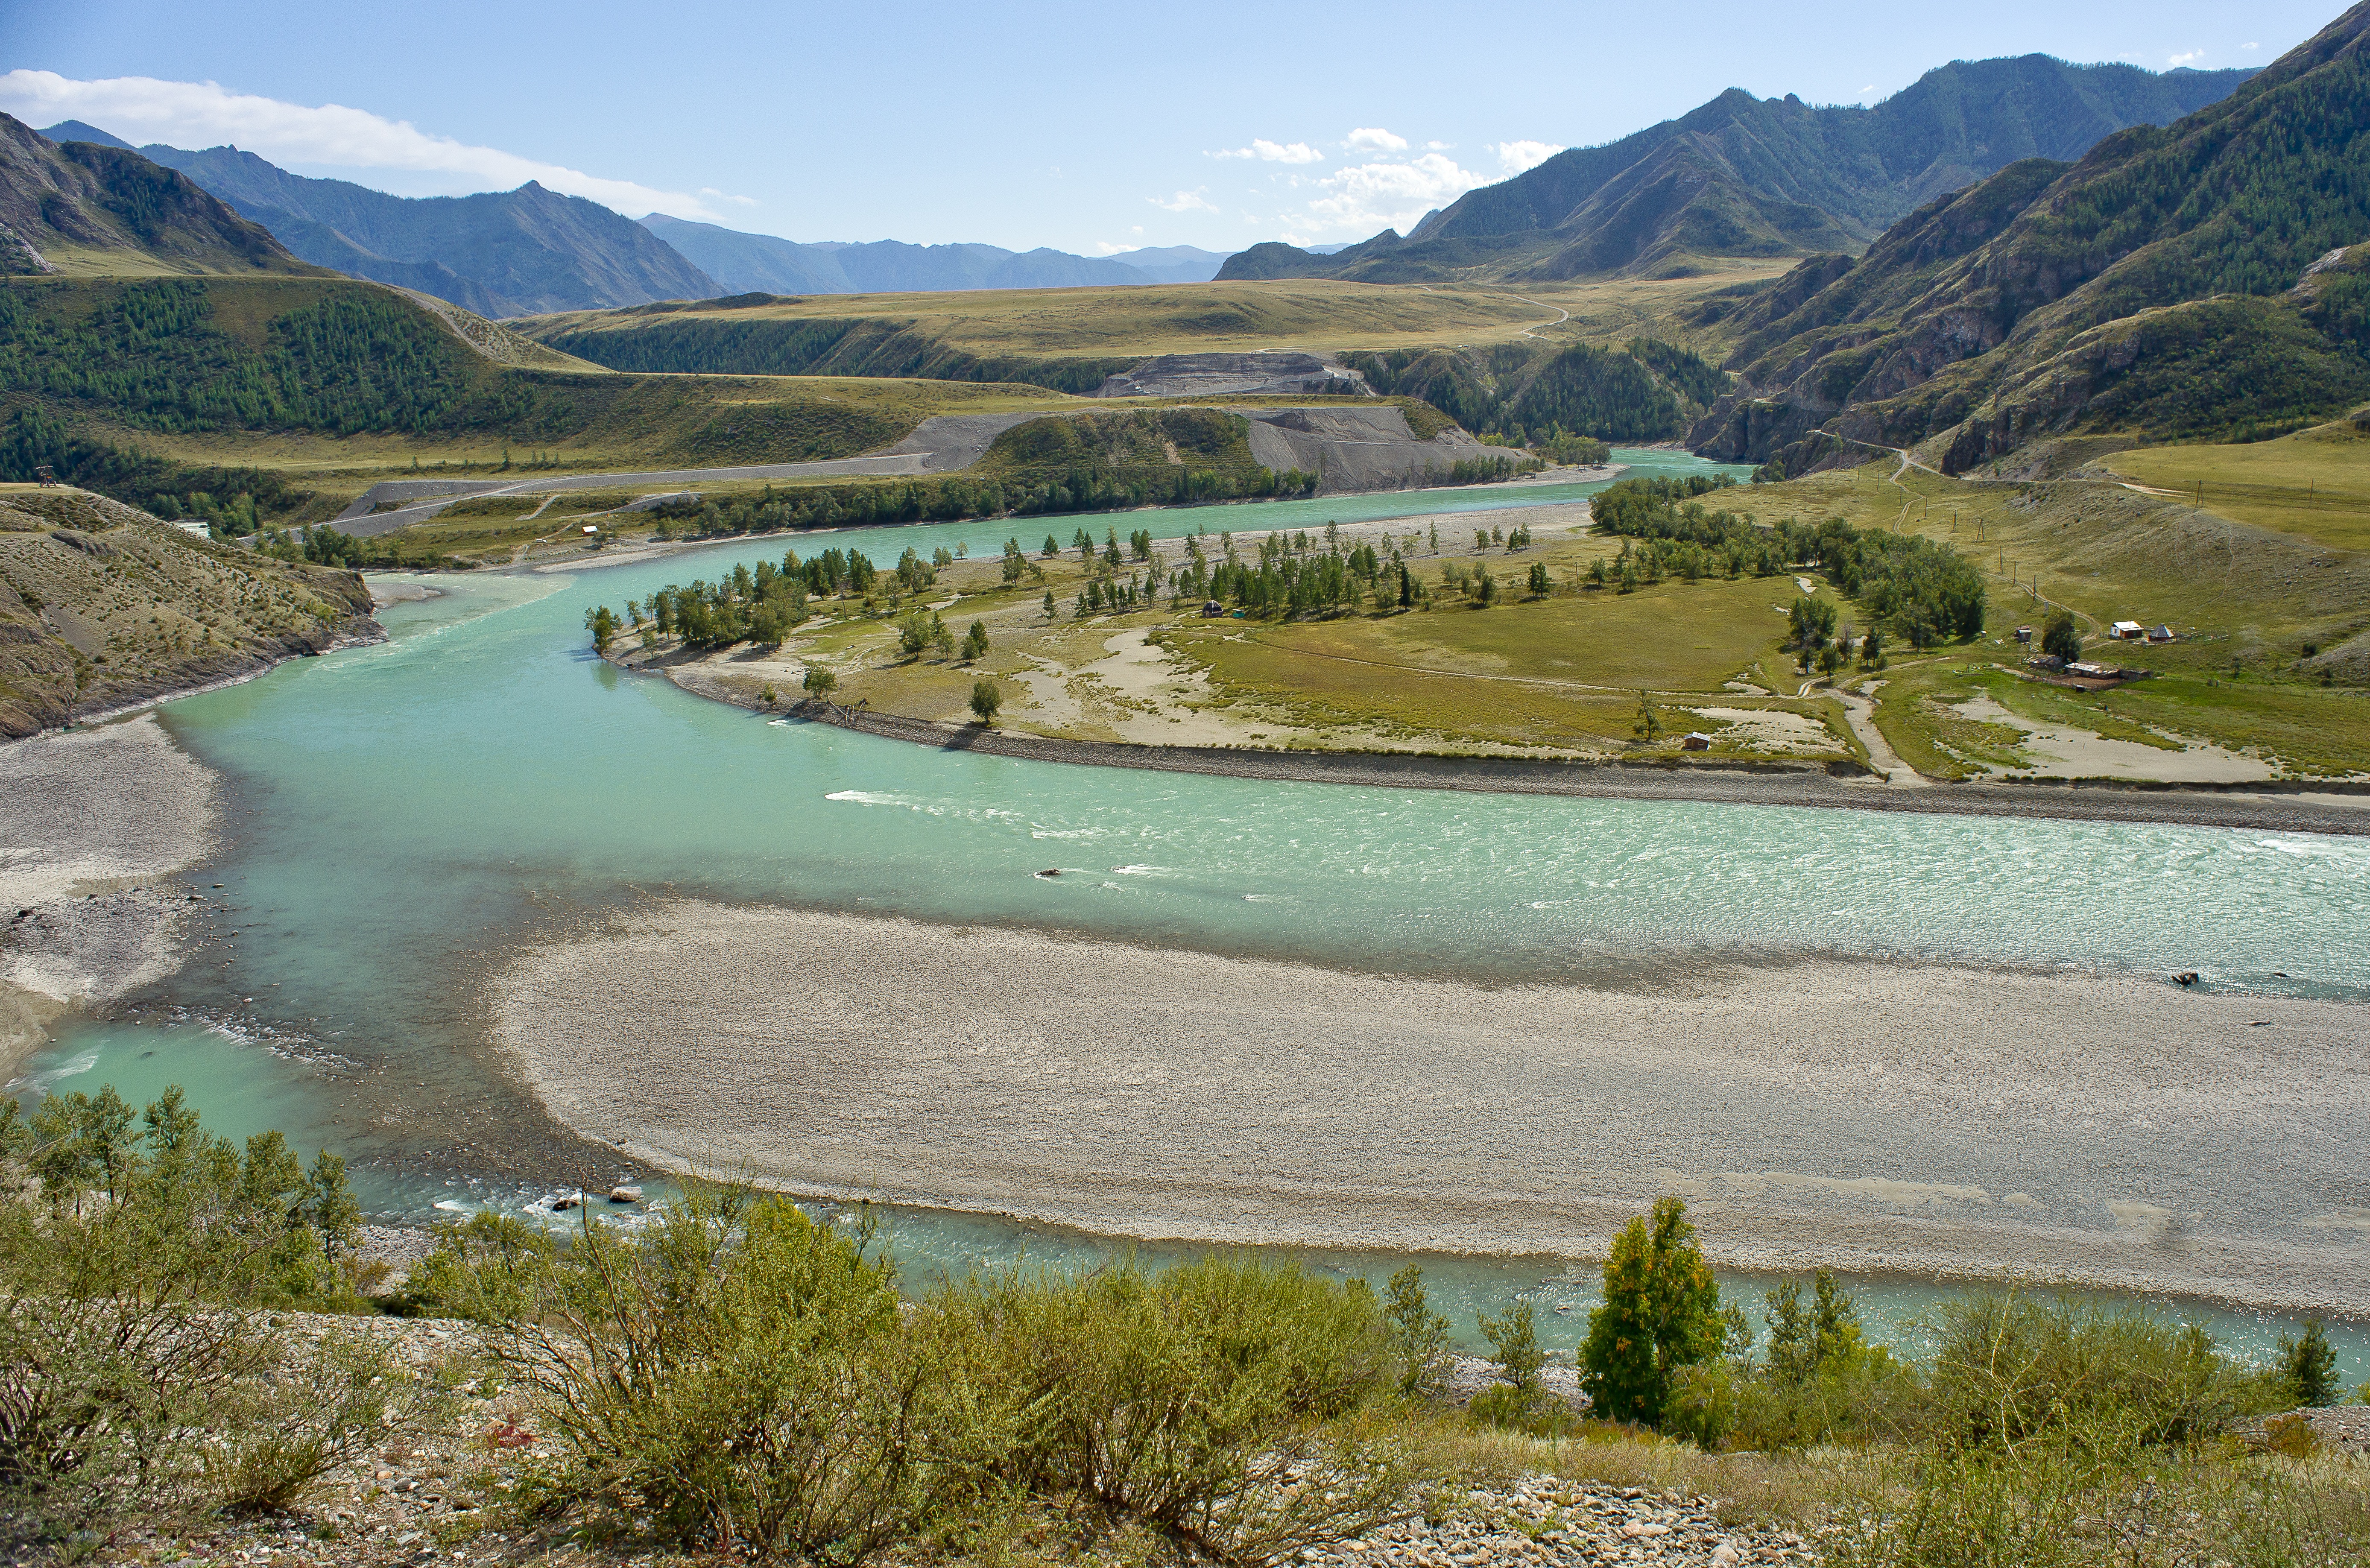
landscape, nature, mountain, sky, hill, lake, river, valley, mountain range, summer, travel, reservoir, trees, mountains, plateau, day, russia, loch, siberia, mountain altai, rural area, tarn, turquoise water, river bank, mountain river, aerial photography, katun river, the merger of two rivers, river sensing